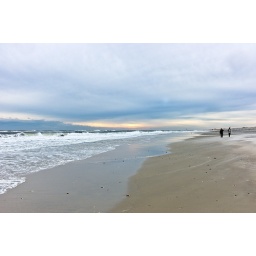
Fishermen walking beach at sunrise in winter on Long Island, New York